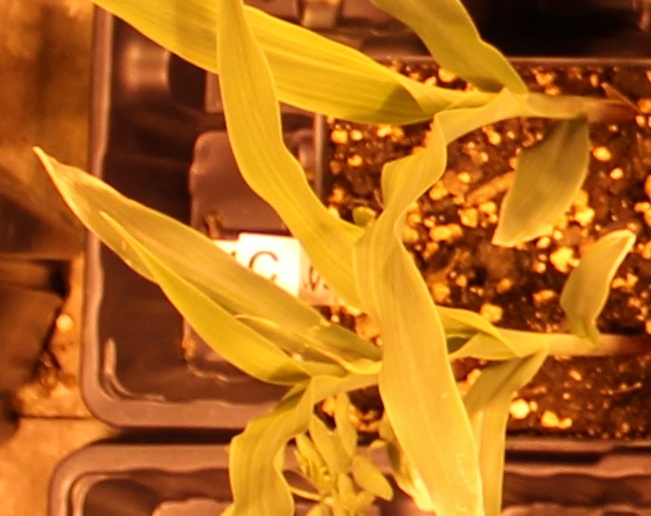
Label: Corn